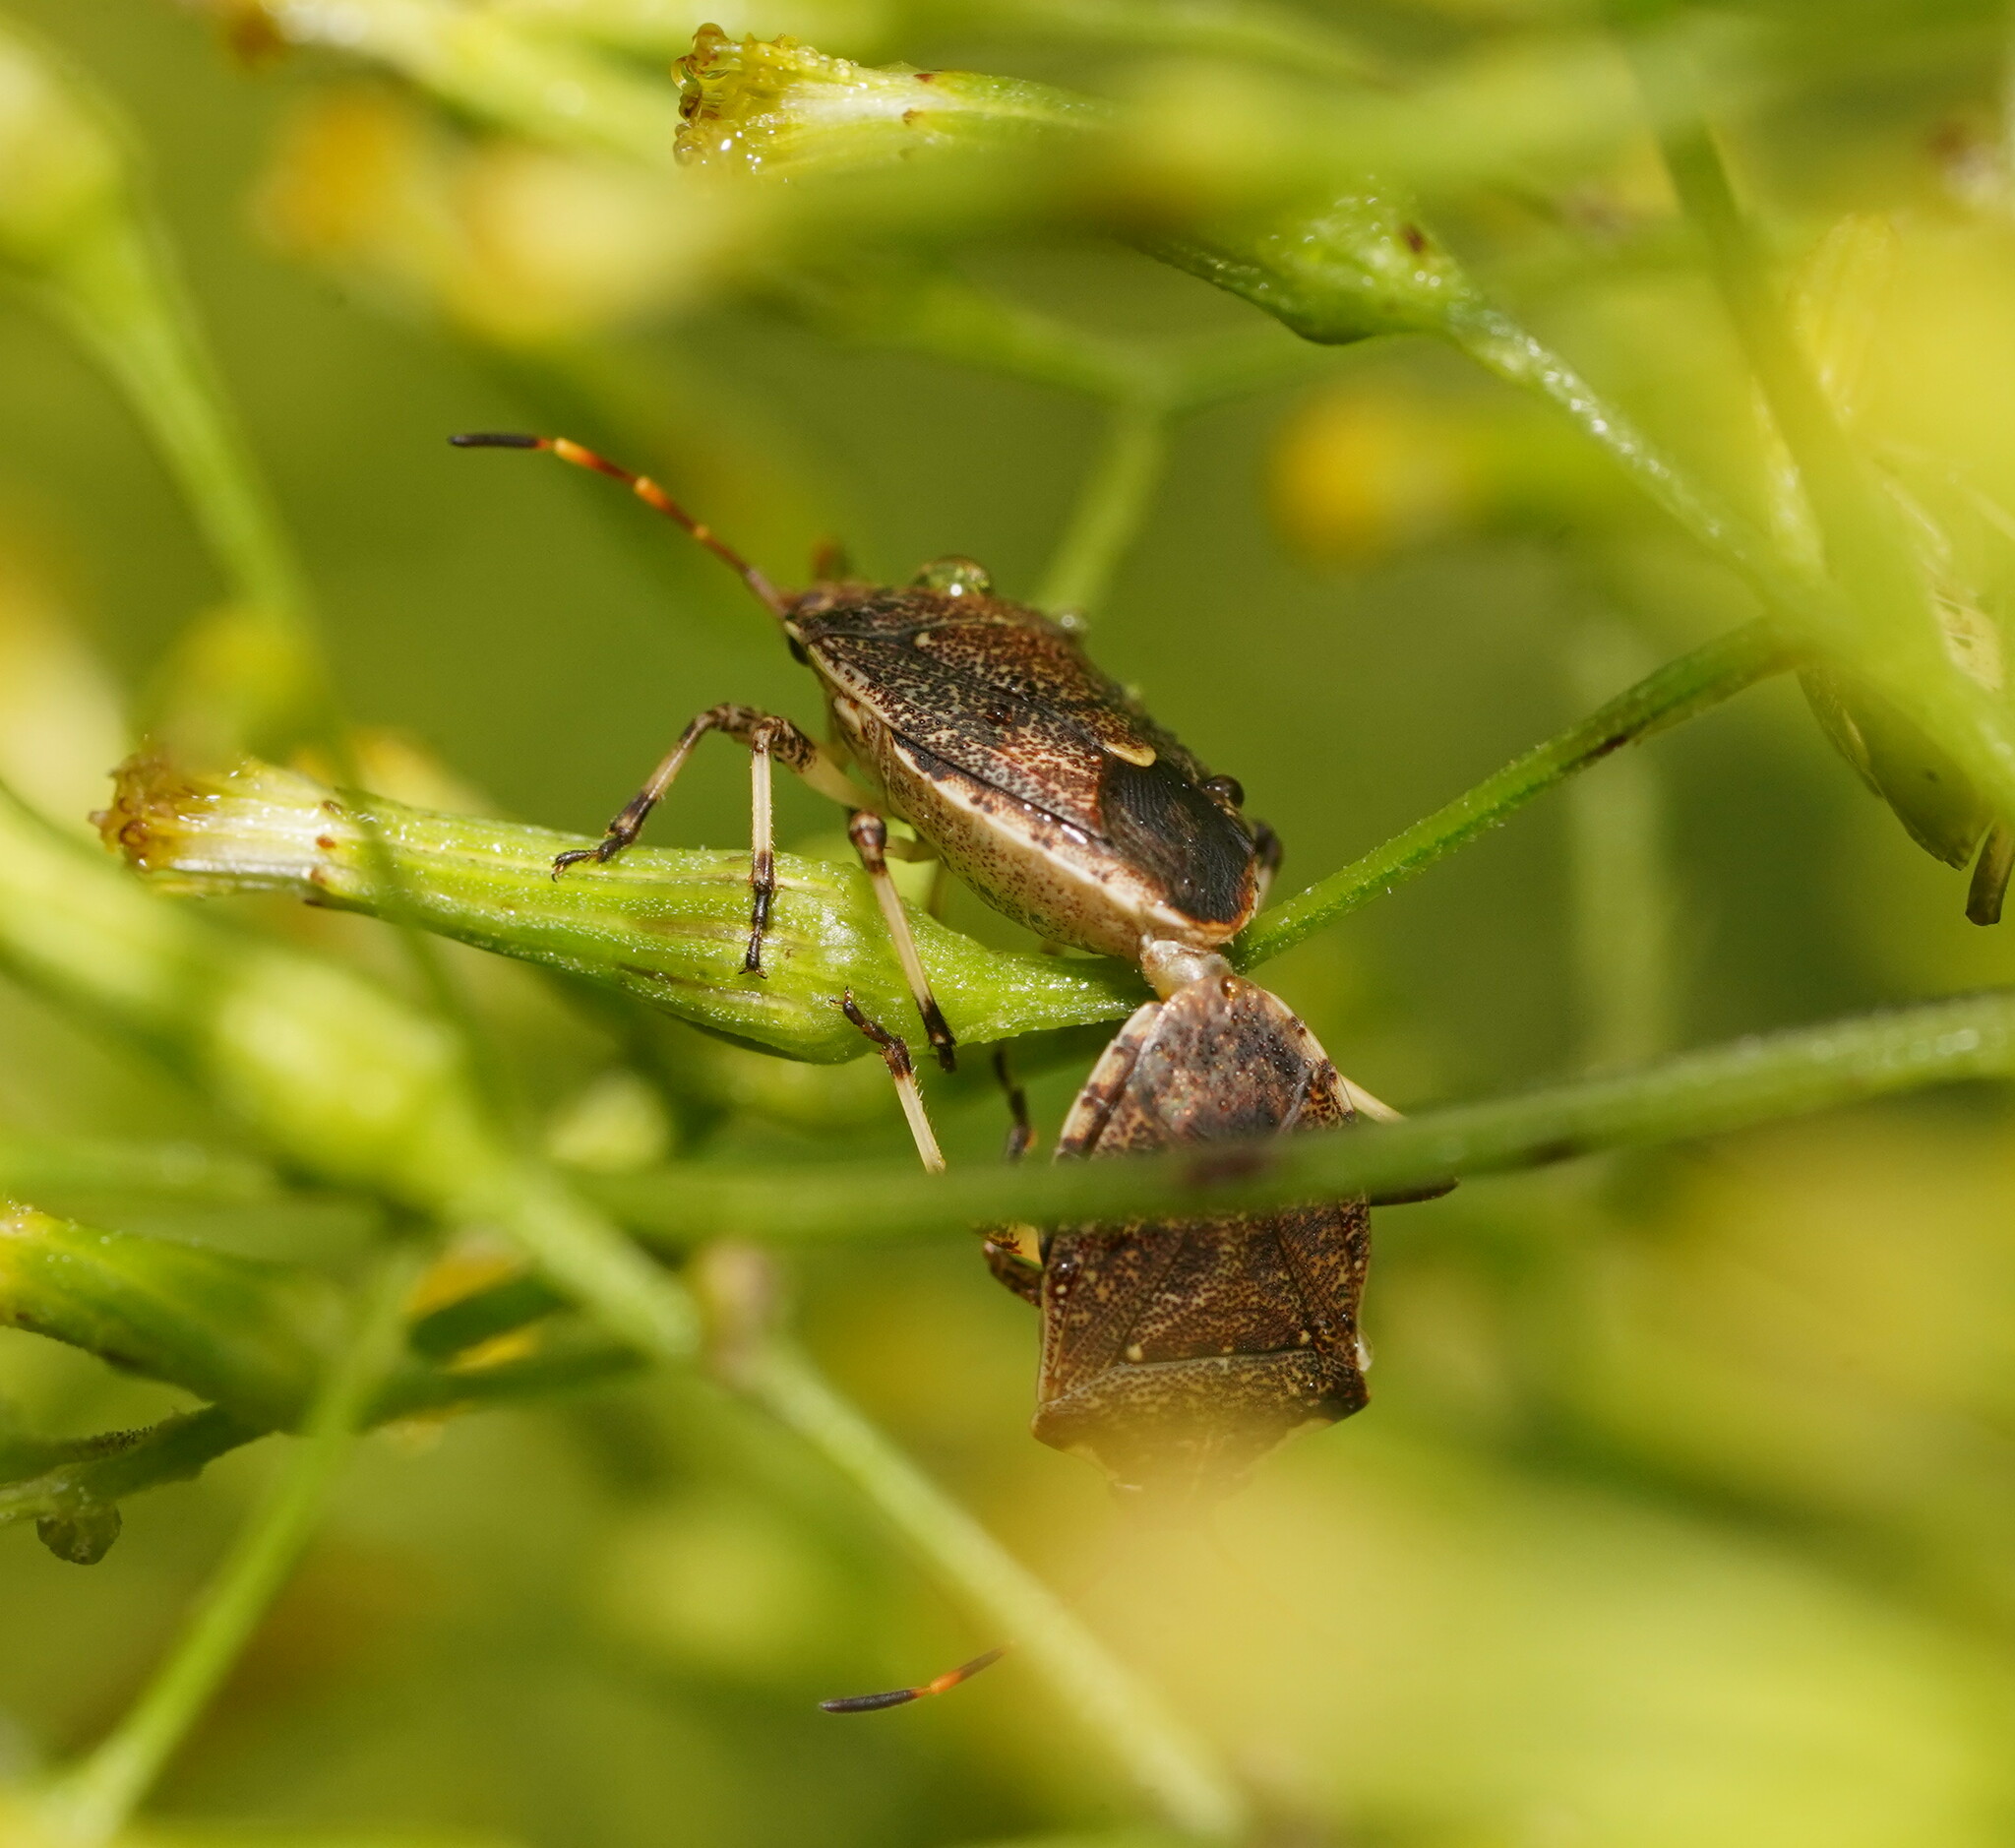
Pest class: stink_bug